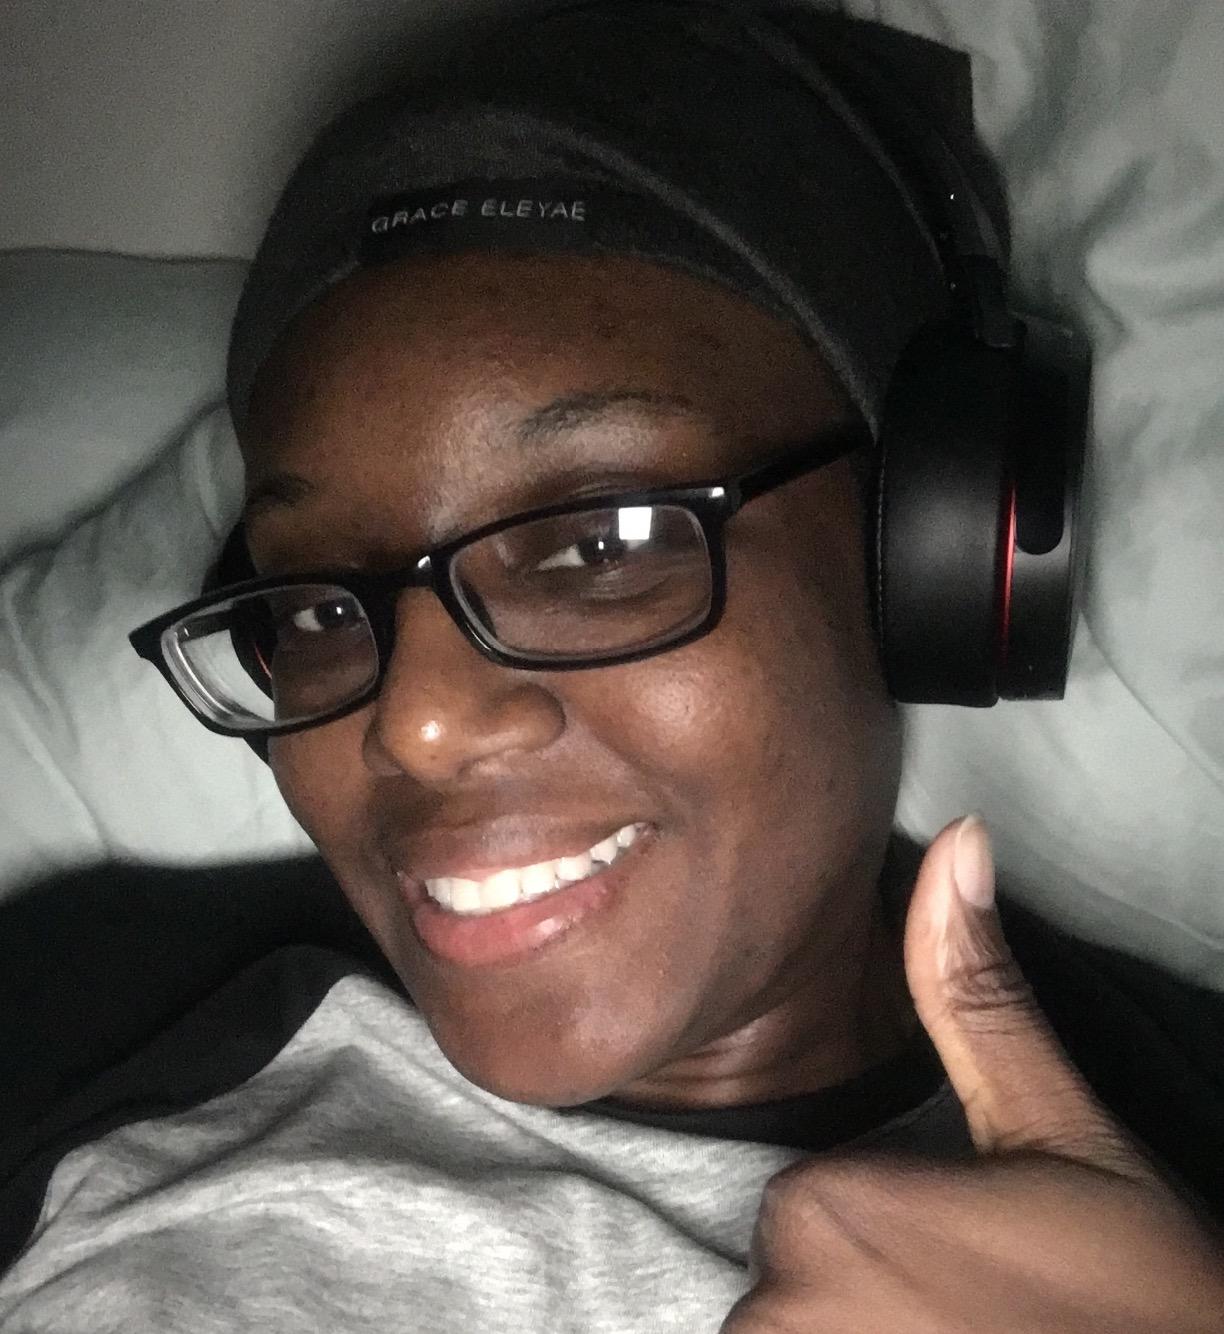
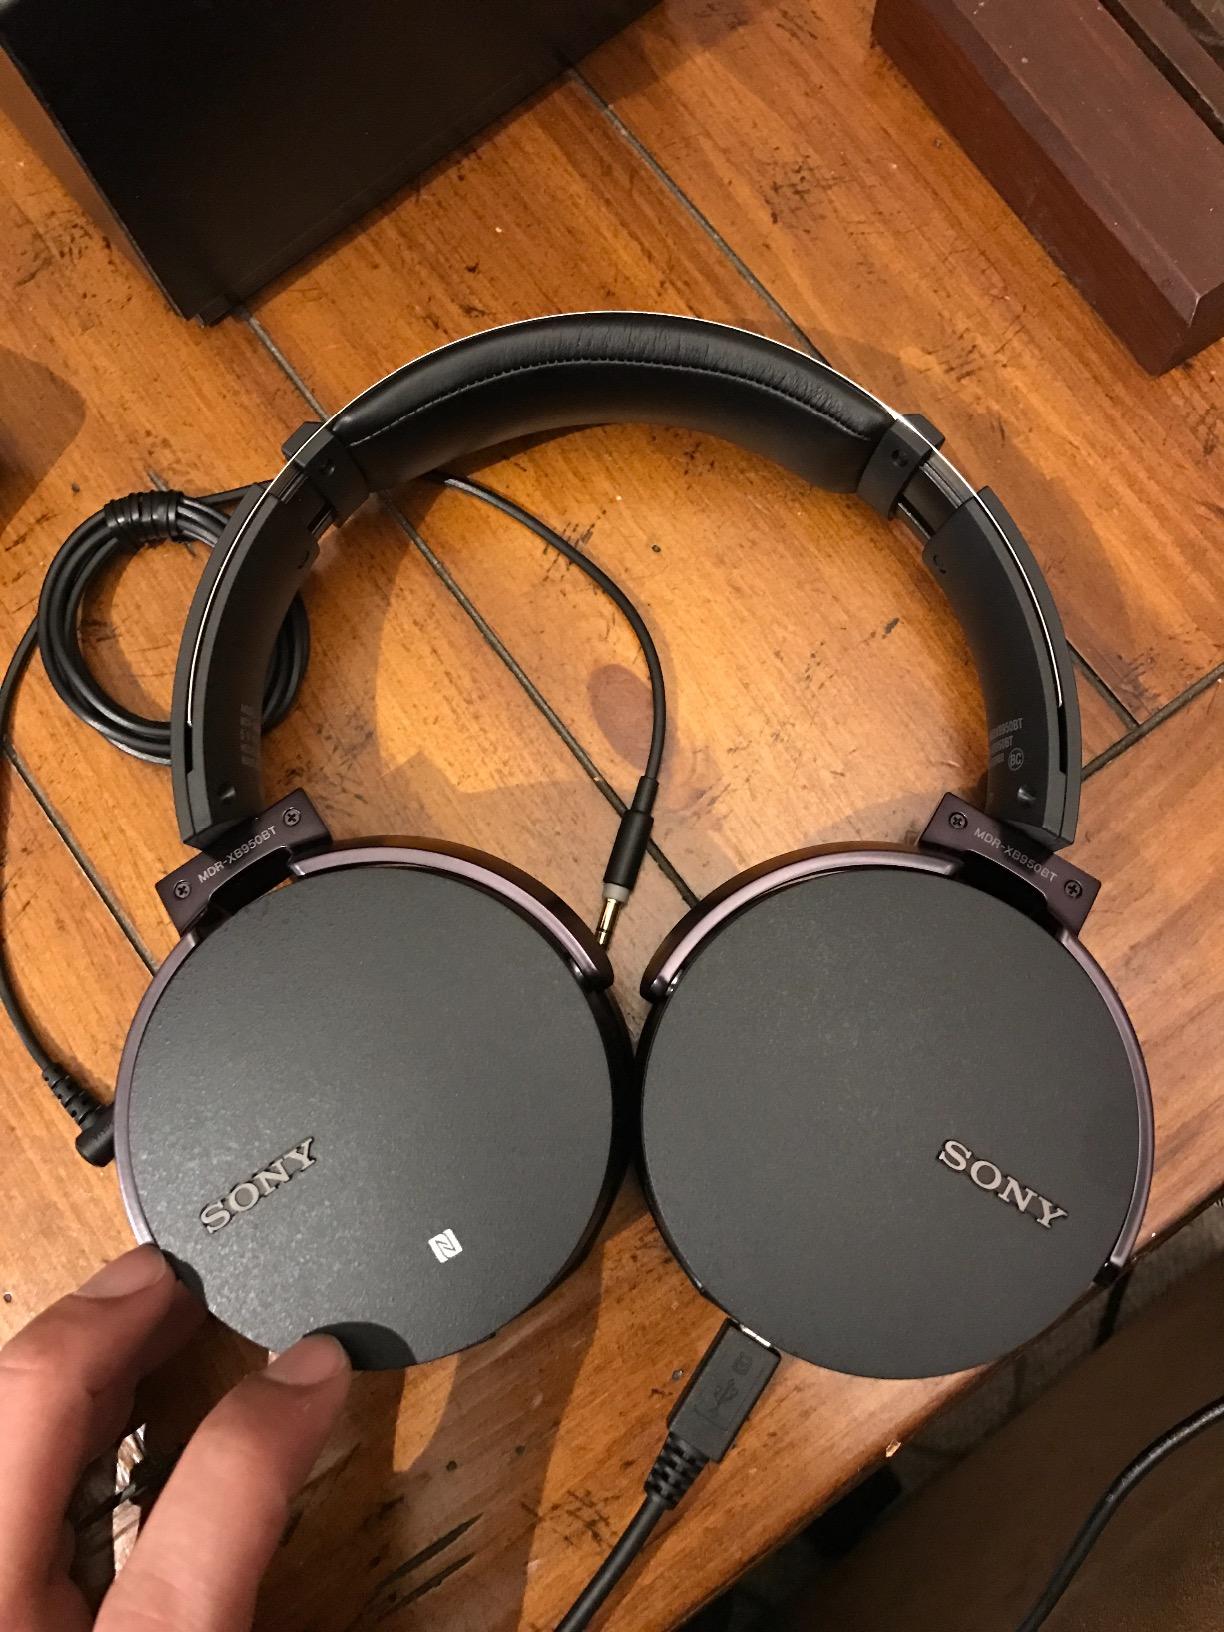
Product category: headphones
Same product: yes